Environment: real
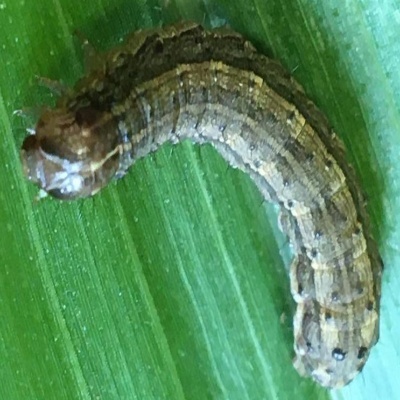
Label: fall_armyworm